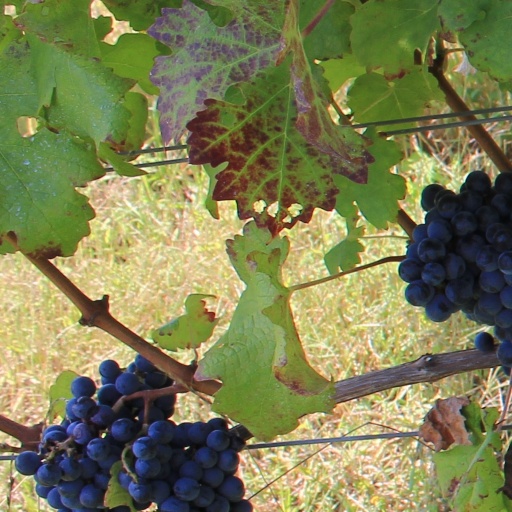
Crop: grape